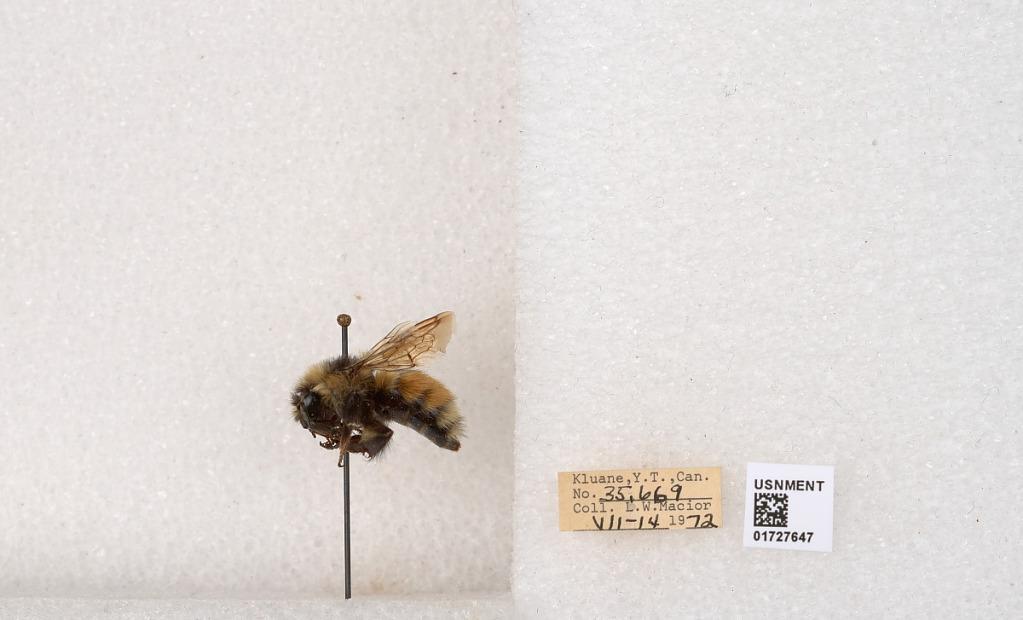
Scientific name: Bombus (Pyrobombus) sylvicola Kirby
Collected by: L. Macior
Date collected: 1972-7-14
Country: Canada
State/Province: Yukon
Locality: Kluane
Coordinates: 61.2426, -139.113